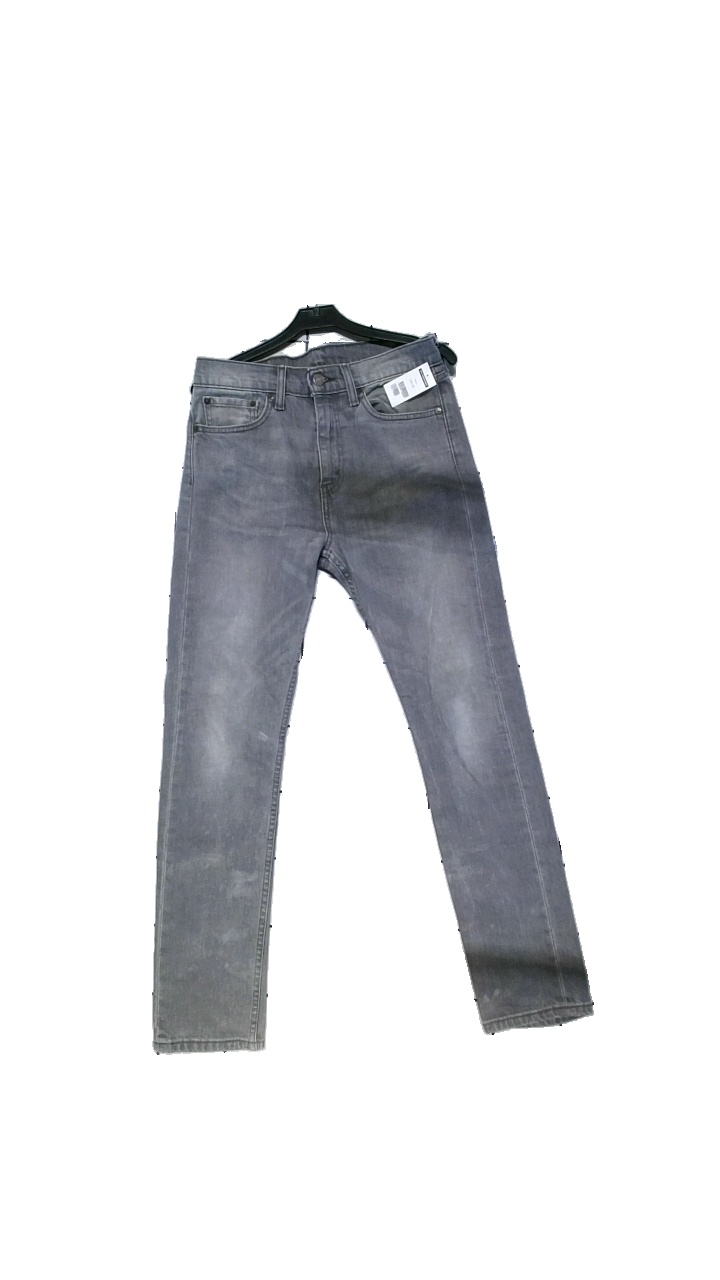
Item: Jeans (Unisex)
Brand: Levi's
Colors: Grey
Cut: Regular, Tight
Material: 99% cotton, 1% elastane
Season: All
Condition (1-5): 4
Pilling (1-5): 3
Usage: Reuse
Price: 150-250